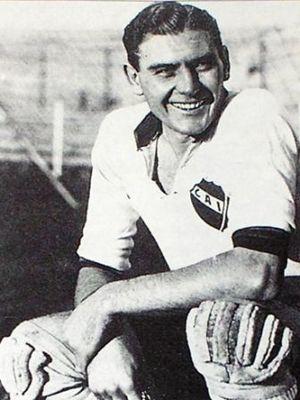
Fernando Bello, né le 29 novembre 1910 à Pergamino et mort le 21 août 1974, est un joueur et entraîneur de football argentin.